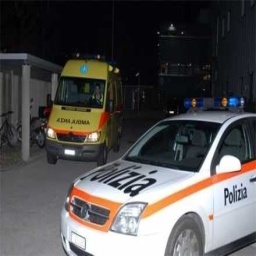
Label: ambulance